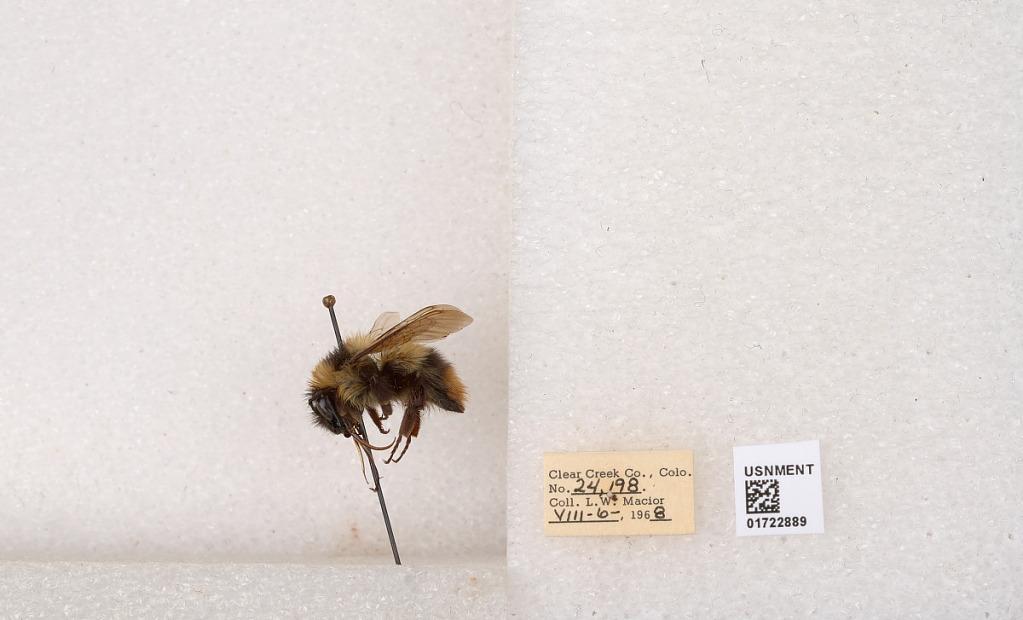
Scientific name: Bombus kirbyellus
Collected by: L. Macior
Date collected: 1968-8-6
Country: United States
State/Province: Colorado
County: Clear Creek
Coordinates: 39.6891, -105.644